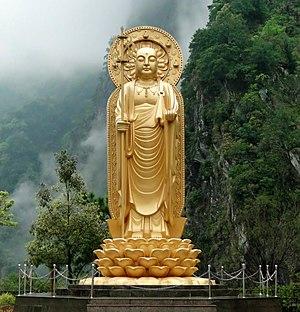
Statue du bodhisattava Ksitigarbha au temple de Siangde, Tiangsan, Taiwan
Kshitigarbha, est l'un des huit grands bodhisattvas.